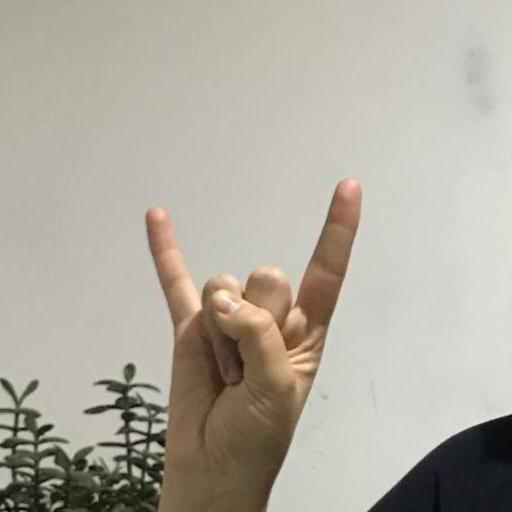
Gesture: rock